The Method (film)

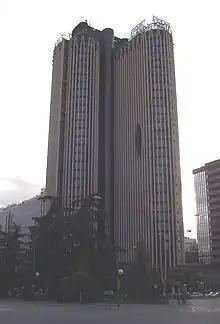
Torre Europa serves as the location of the Dekia offices.

After an introduction showing the AZCA area of Madrid during a meeting of the International Monetary Fund and the World Bank with accompanying anti-globalization protests, the entire film happens within a corporate building (outdoor scenes shot by Torre Europa), mostly in a closed conference room.